Eurypterid

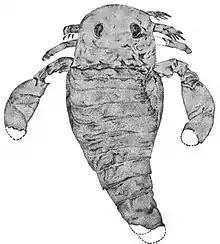
Figure of "Eurypterus remipes" by James E. De Kay (1825).

The first known eurypterid specimen was discovered in the Silurian-aged rocks of New York, to this day one of the richest eurypterid fossil locations. Samuel L. Mitchill described the specimen, discovered near Westmoreland in Oneida county in 1818. He erroneously identified the fossil as an example of the fish "Silurus", likely due to the strange, catfish-like appearance of the carapace. Seven years later, in 1825, James E. DeKay examined the fossil and recognized it as clearly belonging to an arthropod. He thought the fossil, which he named "Eurypterus remipes", represented a crustacean of the order Branchiopoda, and suggested it might represent a missing link between the trilobites and more derived branchiopods. The name "Eurypterus" derives from Greek ( 'broad, wide') and ( 'wing').